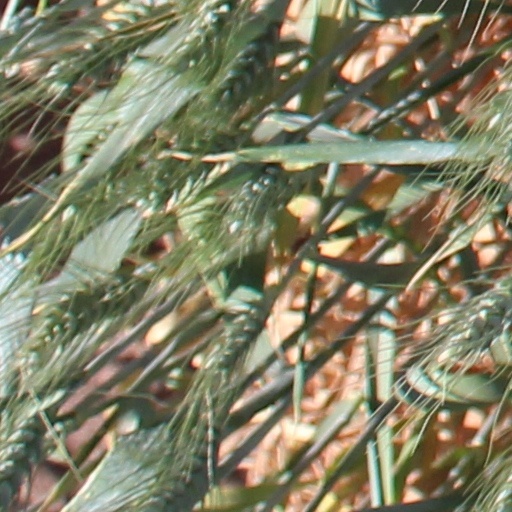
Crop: wheat